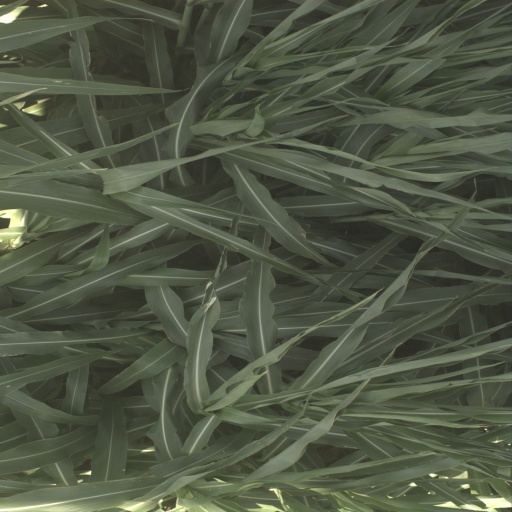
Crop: sorghum